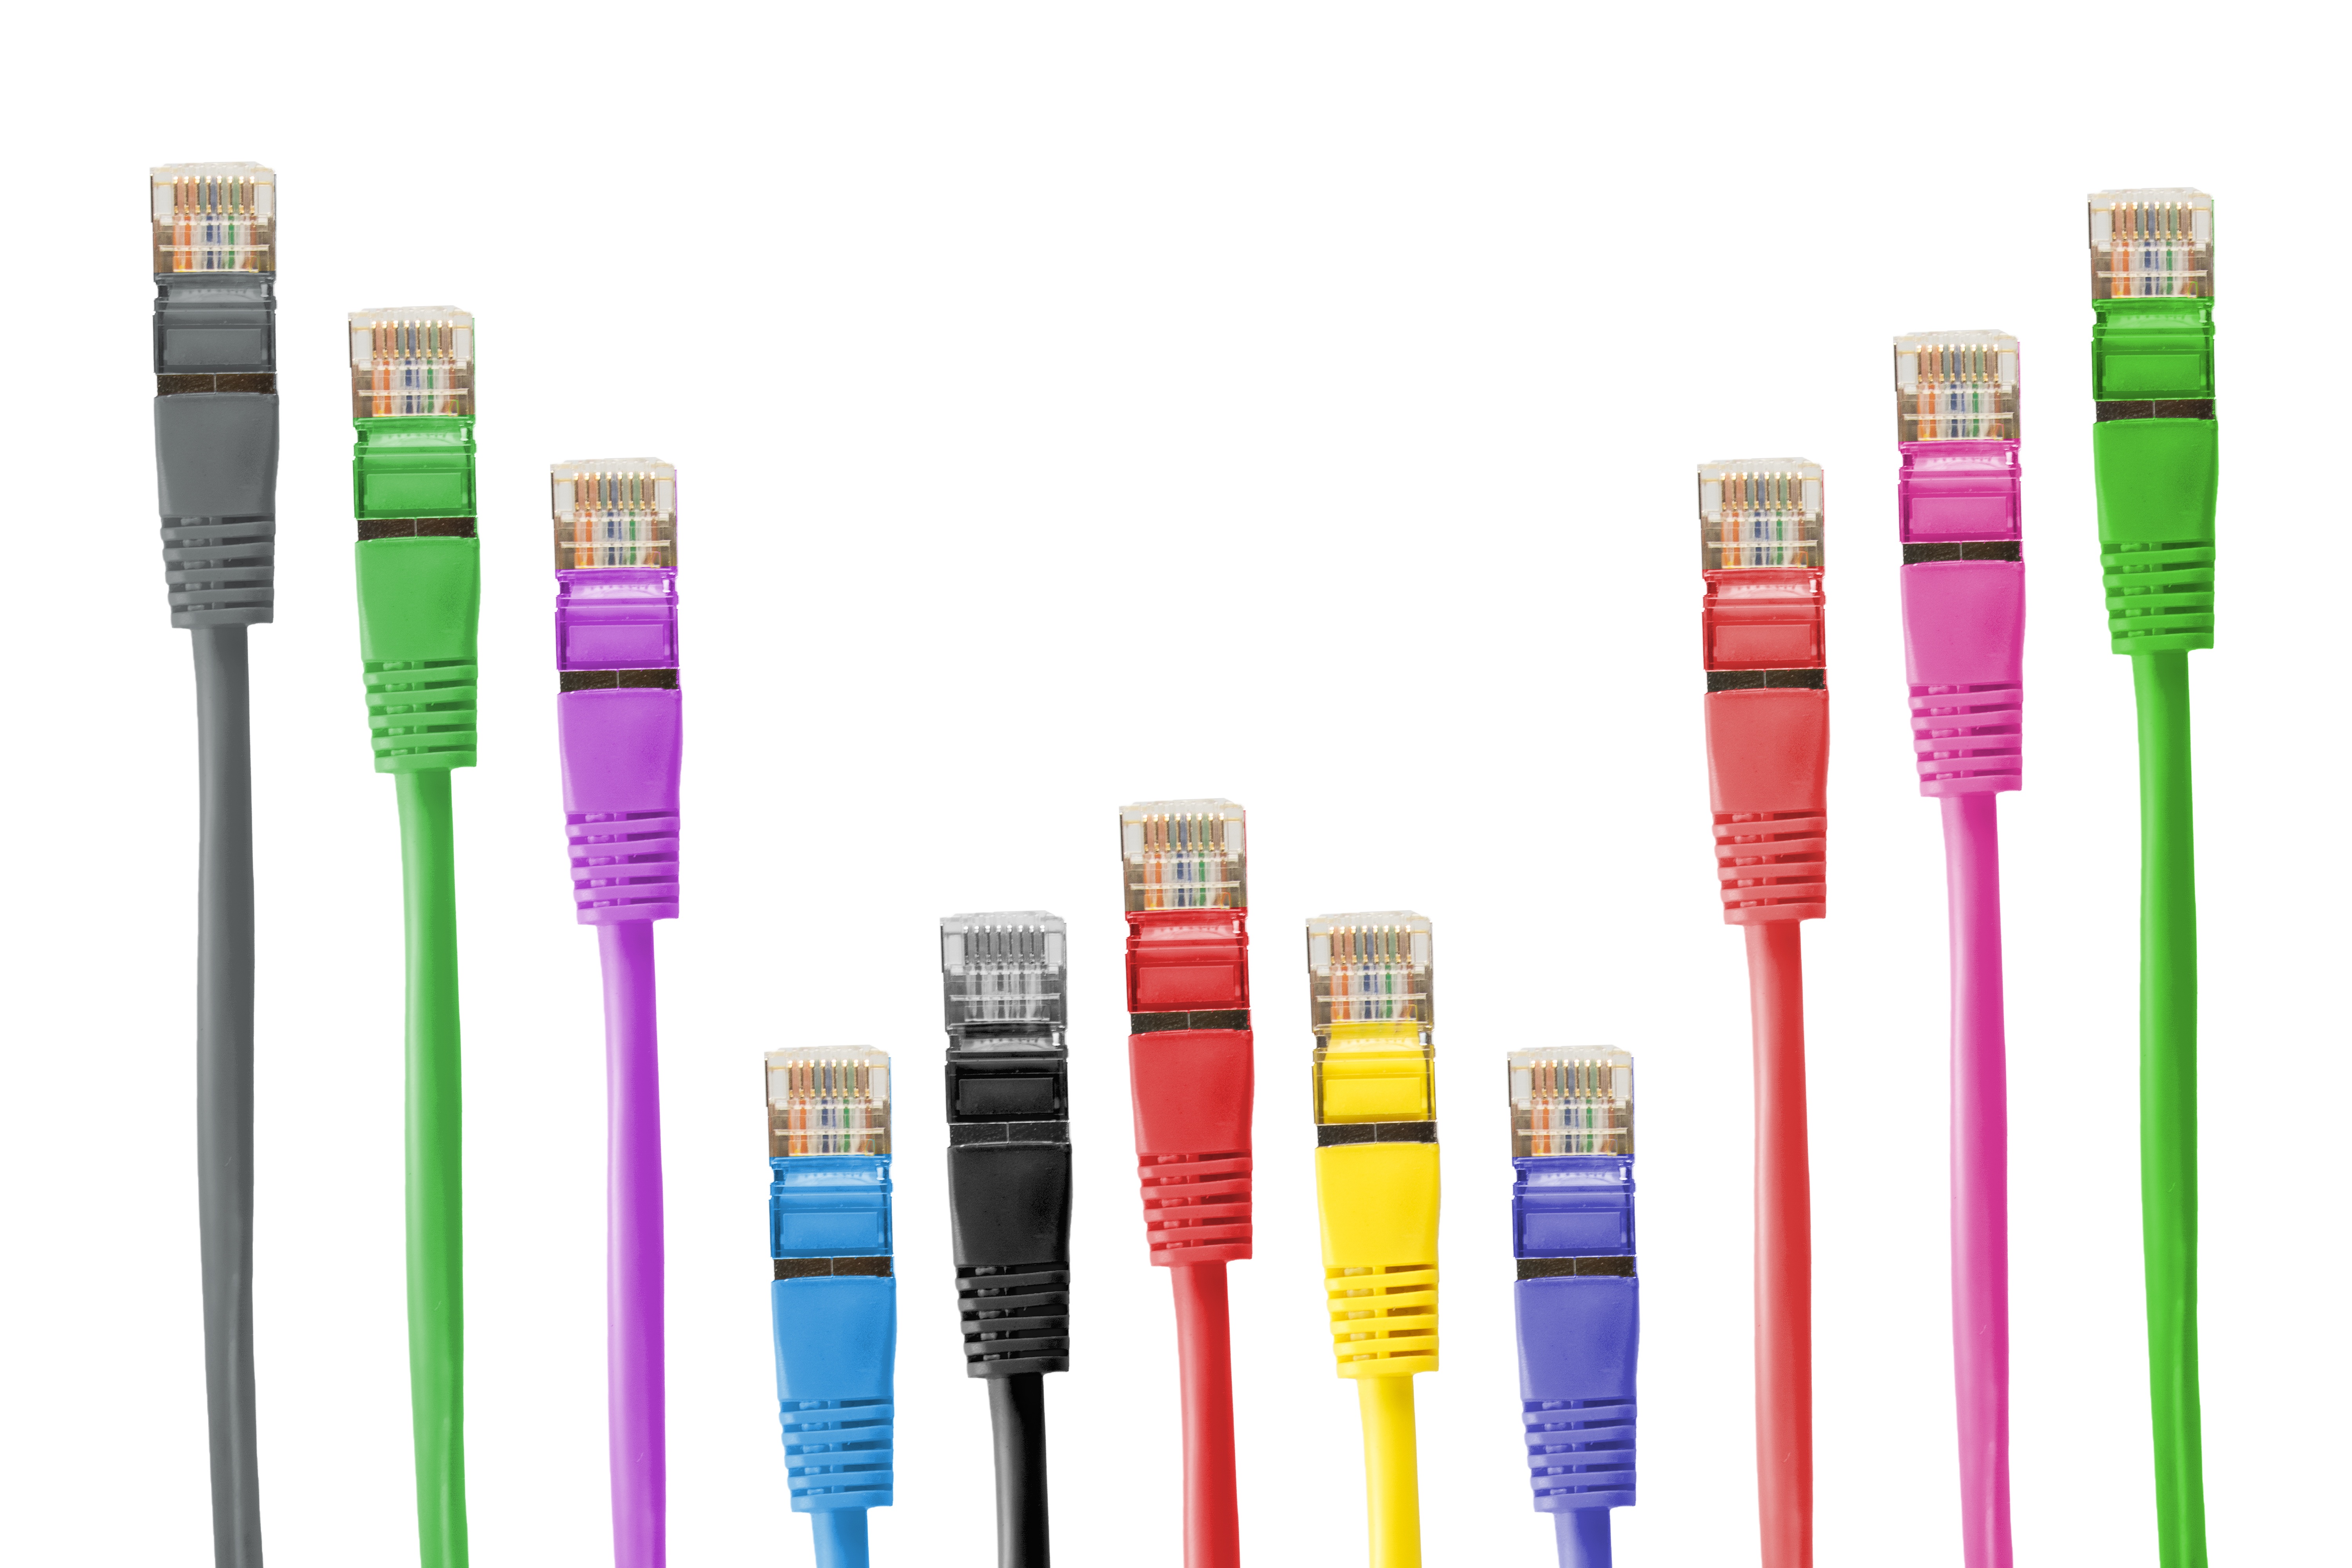
brush, tool, cable, colourful, macro, colorful, product, ethernet, toothbrush, ball pen, lan, network cables, patch cable, lan cable, network connector, rj 45, rj45, cat 5e